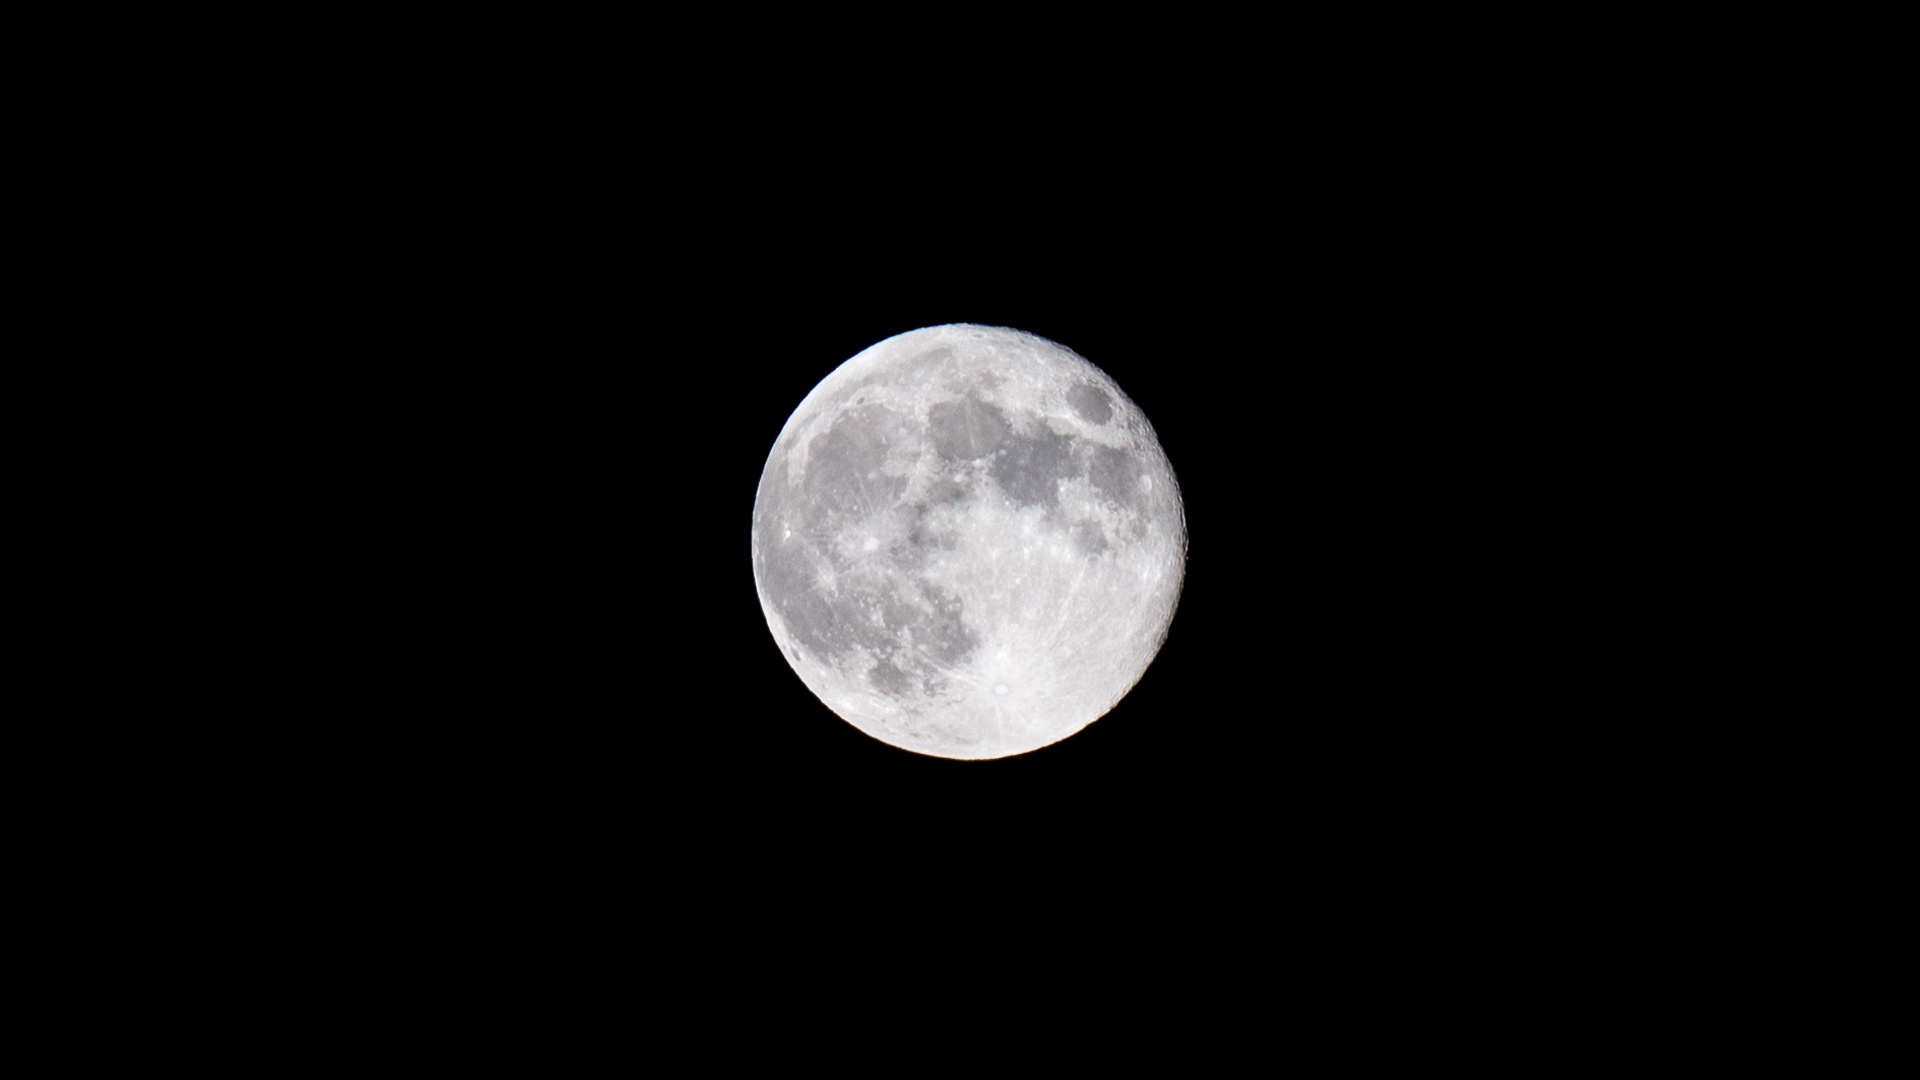
black and white, night, atmosphere, night sky, moon, full moon, circle, moon by night, astronomical object, celestial event